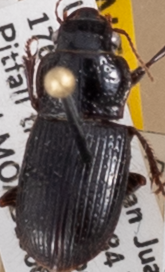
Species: Piosoma setosum
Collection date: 2023-07-11
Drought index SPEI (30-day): -1.282
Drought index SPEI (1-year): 0.594
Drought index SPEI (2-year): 0.17